Roman–Iranian relations

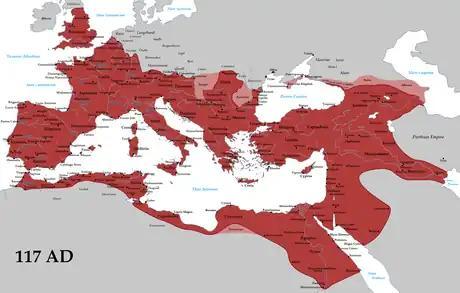

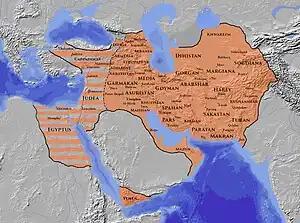
Sassanid Persia's territorial extent (and maximum extent)

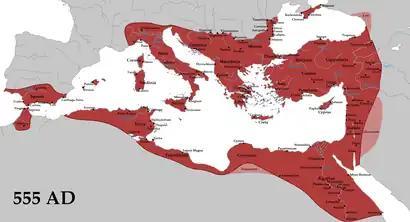
The Byzantine Empire's greatest extent under Justinian

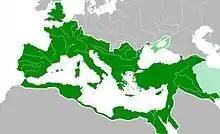
Map of the Roman empire in 116–117 AD showing the Trajan conquests in Dacia & Mesopotamia and his control with a "client state" of western Parthia (light green color)

The first direct contact between the Roman Republic and the Parthians was c. 92 BC, when Lucius Cornelius Sulla, while proconsul in Cilicia, met the Parthian ambassador Orobazus. Plutarch reports that he managed to take the central seat between the Parthian Ambassador and an ambassador from Pontus, and concluded a treaty that set the Euphrates as the boundary between the two powers. Orobazus was executed on his return to Parthia for allowing Sulla to outmaneuver him, and Sulla himself later came under criticism for being too high-handed in his treatment of such a powerful nation.